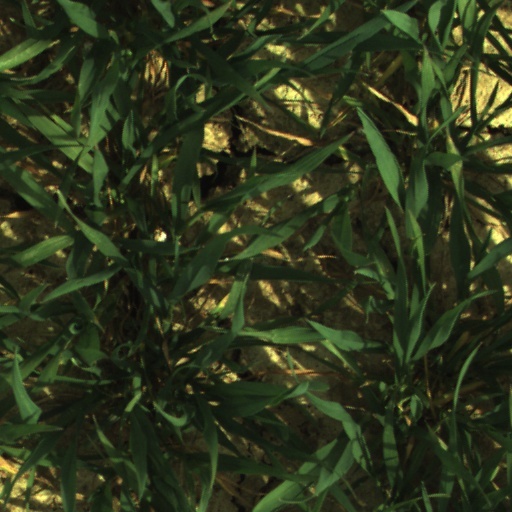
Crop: wheat